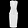
Label: Dress